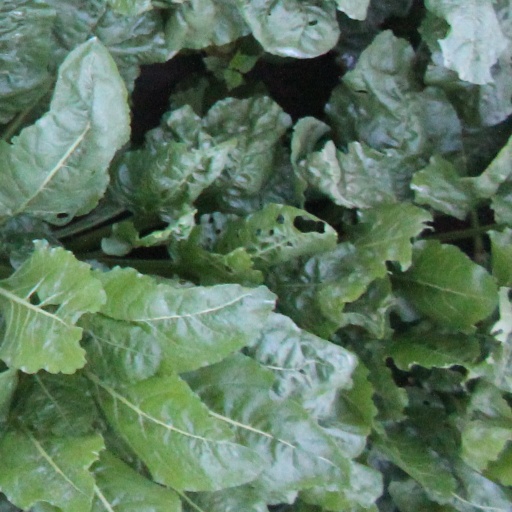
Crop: sugar beet